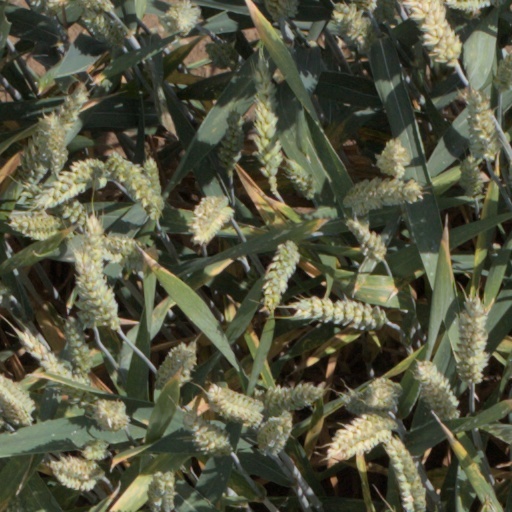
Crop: wheat